Lola Eniola-Adefeso

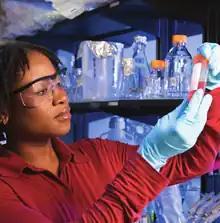
Eniola-Adefeso in NIGMS "Findings" Magazine, 2009.

After completing her graduate studies, Eniola-Adefeso worked in the Baylor College of Medicine as a National Institutes of Health postdoctoral fellow. Eniola-Adefeso joined University of Michigan in 2006. In 2013, she was named a Miller Faculty Scholar at the University of Michigan and now also serves as the associate dean for graduate and professional education in the college of engineering. She is interested in the interactions between blood leukocytes and endothelial cells in vessel lumen lining, and how they change during inflammation response. After losing her father to heart disease, Eniola-Adefeso began to research new treatments for it.